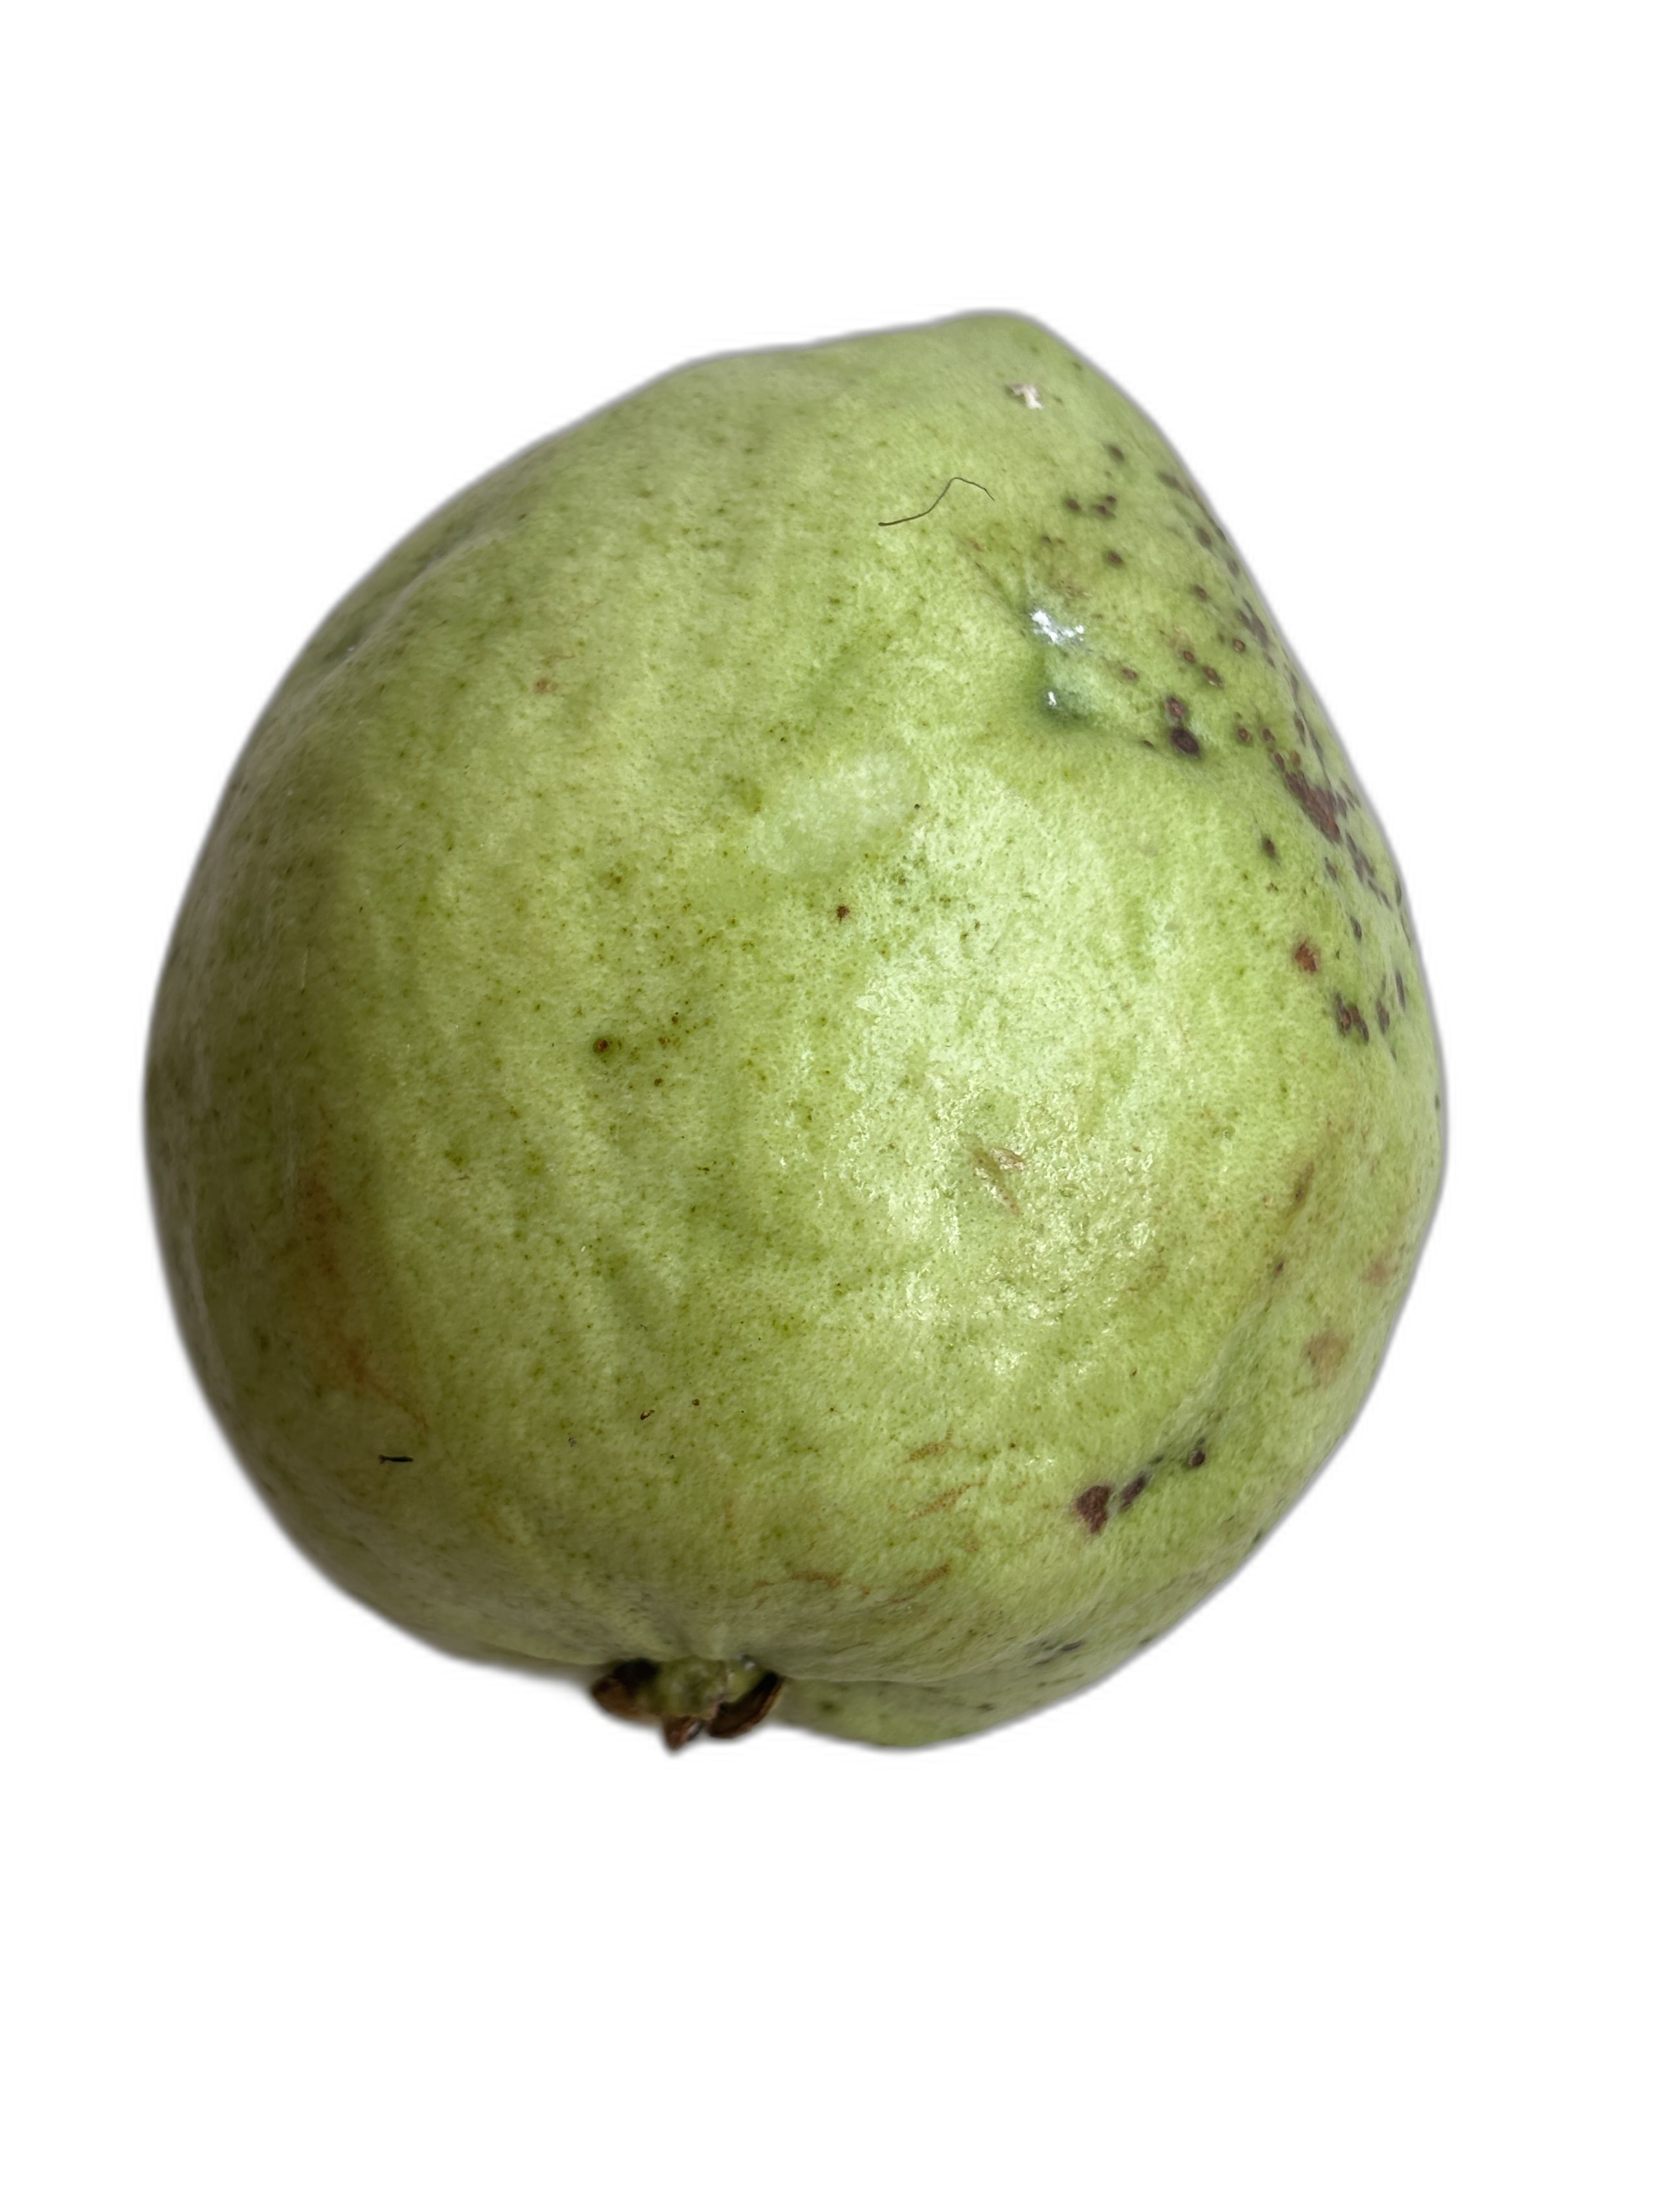
Plant part: fruit
Disease: Anthracnose